Congreso

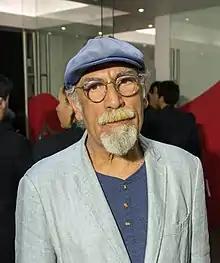
Pancho Sazo in 2019. Singer and founding member.

Congreso roots are in 1964, the year they started working in Quilpué (today part of Greater Valparaíso) on the core of the three Gonzalez brothers: Patricio, Sergio and Fernando, alongside bassist Fernando Hurtado. In school, they formed rock bands like The Stereos, The Shadows and finally, Los Masters. During this period they devoted themselves to instrumental covers of rock songs in English.